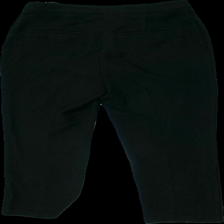
View: back
Type: Trousers
Category: Ladies
Brand: Na-Kd
Colors: Black
Material: 100% polyester
Cut: Regular
Size: 36
Season: All
Price range: 50-100
Recommended usage: Reuse
Description: Black pants